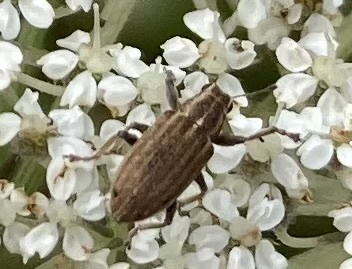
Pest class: pea_leaf_weevil